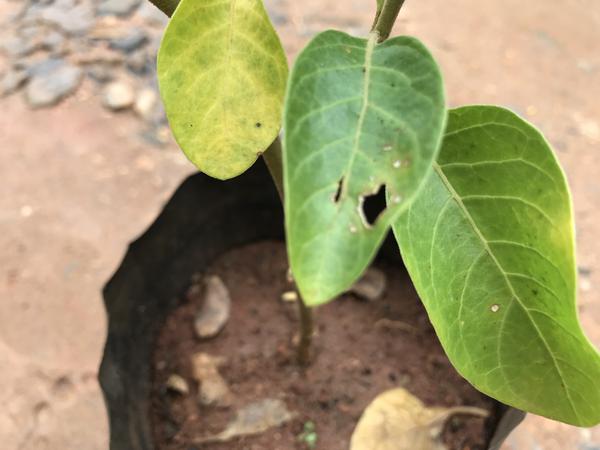
Plant: Ashwagandha